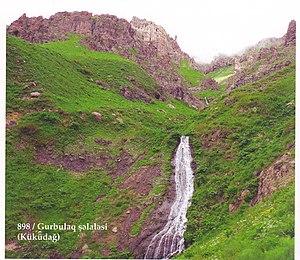
Shakhbuz est un district d'Azerbaïdjan situé dans la république autonome du Nakhitchevan. Sa superficie est de 815 km², sa population de 21 079 habitants.